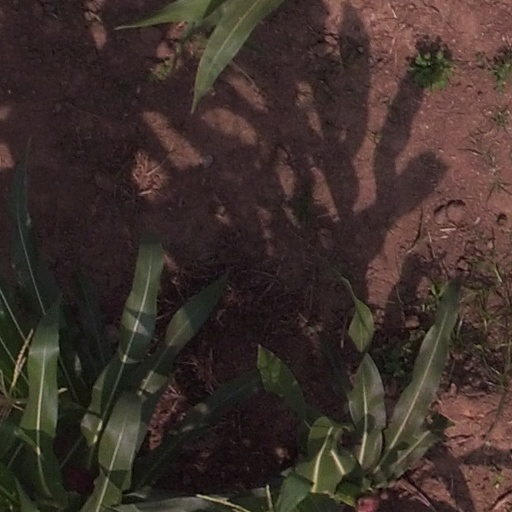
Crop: maize; corn